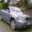
Label: automobile